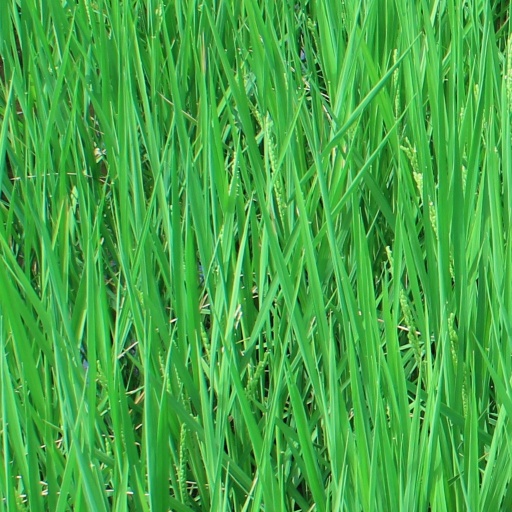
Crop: rice